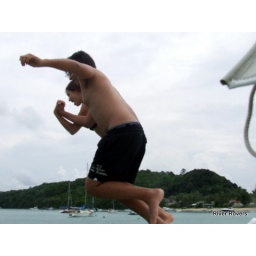
More jumping in the sea from the boat